Sculpture of Mongolia

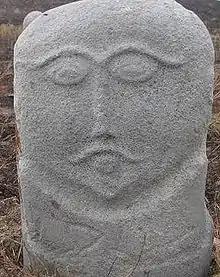
Kurgan stelae

The most striking artifacts of ancient Mongolian sculpture are deer stones (called “буган чулуу” (bugan chuluu) in Mongolian), which are widespread in the regions of the Mongolian Altai ridge and Khangai mountains. The art of depicting deer on stones, popular in Western Eurasia and Central Asia during the Bronze Age, belongs to the Scytho-Siberian style. About 500 deer stones (making up 80% of all known in the vast Eurasian steppe zone) are concentrated in the north and northwest of Mongolia.